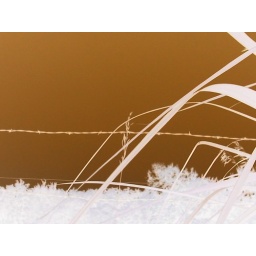
in kansas we have hills grass and fences... this is grass and a fenceand behind it is a beautiful blue sky. (Monked)